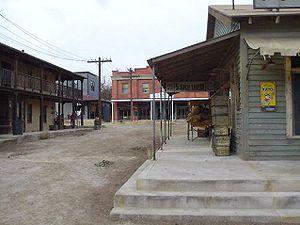
Firefly est une série télévisée de space western américaine en 14 épisodes, créée par le scénariste et réalisateur Joss Whedon avec sa société de production Mutant Enemy. Whedon en a été le producteur exécutif avec Tim Minear.
Le western est un genre cinématographique dont l'action se déroule généralement en Amérique du Nord, plus spécialement aux États-Unis, lors de la conquête de l'Ouest dans les dernières décennies du XIXᵉ siècle. Il apparaît dès l'invention du cinématographe en 1895, en filiation directe avec la littérature et la peinture prenant pour sujet l'Ouest américain. Il connaît son apogée aux États-Unis au milieu du XXᵉ siècle avec l'âge d'or des studios hollywoodiens, avant d'être réinventé par les cinéastes européens dans les années 1960.